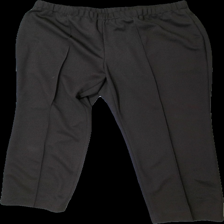
View: front
Type: Trousers
Category: Ladies
Brand: Not in the list
Brand text on label: Atelier gs
Colors: Brown
Material: 100% Polyester
Cut: Regular
Size: 50
Season: All
Stains: Minor
Damage: stains
Damage location: middle left
Damage 2: pulled threads
Damage 2 location: top center
Price range: <50
Recommended usage: Recycle
Description: Brown trousers